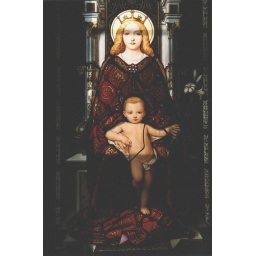
Light through a stained glass window in the Vatican Museum, Rome